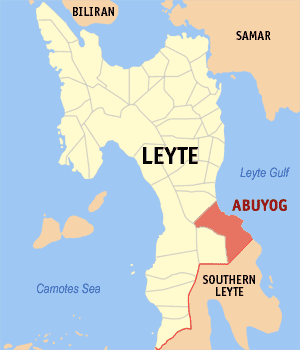
Abuyog est une municipalité de la province de Leyte, aux Philippines.